Elterngeld (Germany)

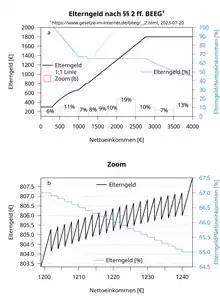
Parental allowance according to §§ 2 ff. BEEG ( https://www.gesetze-im-internet.de/beeg/__2.html , 21 August 2017)

The parental allowance is free of social security contributions and tax, but is subject to the progression proviso (§ 32b Abs. 1 EStG).